List of birds of North Carolina

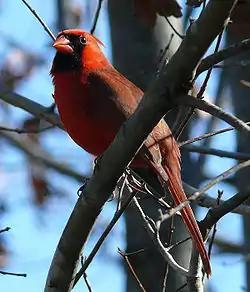
The northern cardinal is the state bird of North Carolina.

This list of birds of North Carolina includes species documented in the U.S. state of North Carolina and accepted by the North Carolina Bird Records Committee (NCBRC) of the Carolina Bird Club. As of January 2020, there are 479 species and a species pair definitively included in the official list. Thirteen additional species, one of which is identified only at the genus level, are on the list but classed as provisional. Two "non-established" species are also included here. Of the resulting 486 species, 96 are rare anywhere in the state, 91 are rare in some part of the state or in a single season, six have been introduced to North America, and four are extinct. Additional accidental species have been added from different sources.